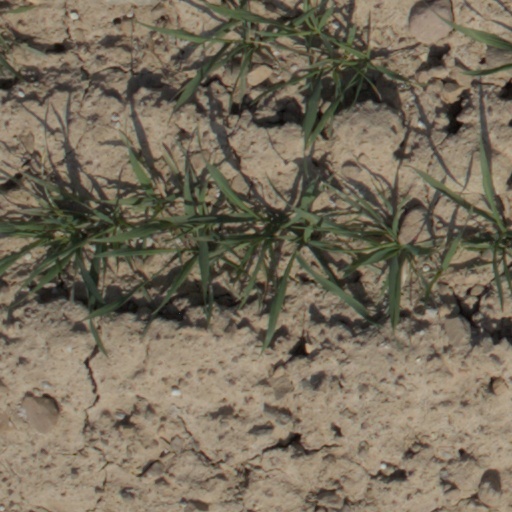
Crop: wheat